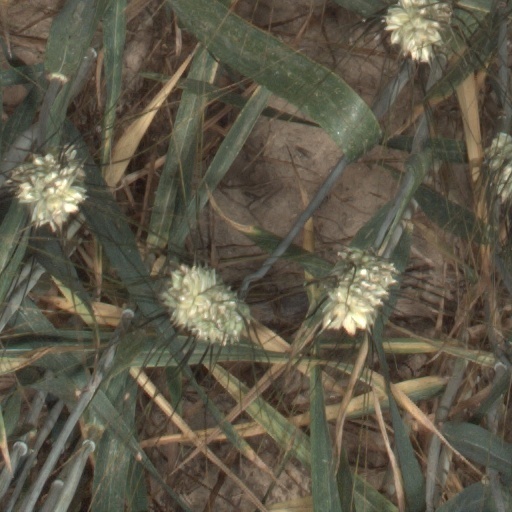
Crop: wheat